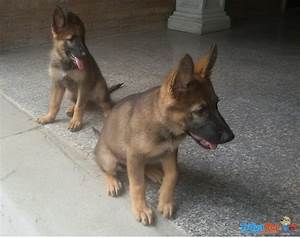
Label: cane